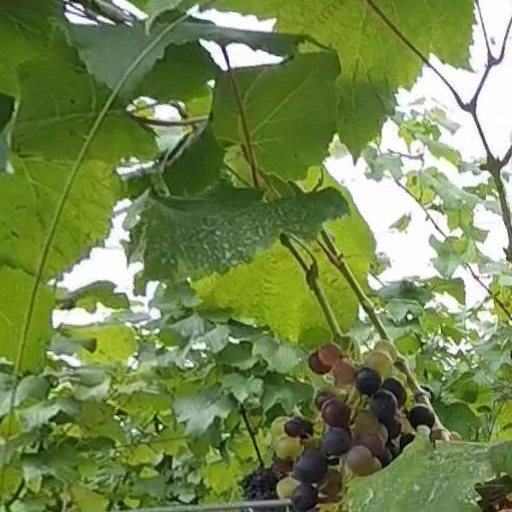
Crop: grape